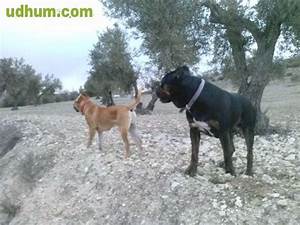
Label: dog